Andrew Hamilton (lawyer)

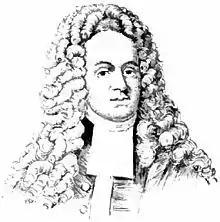
An 1892 illustration from "Appletons' Cyclopædia of American Biography"

By 1712, at age 36, Hamilton established a reputation in Chestertown, Maryland, with a lucrative law practice. That year, he traveled to London to gain prestige in his profession. On January 27, 1712, he joined Gray's Inn, one of London's four societies for barristers. Two weeks later on February 10, he was called before the English Bar. At the end of the year, during the winter of 1712/13, William Penn hired Hamilton in a "replevin" case against Berkeley Codd. Codd disputed some of Penn's rights under his grant from the Duke of York, who would later become King James II. This started the long and friendly relationship between Hamilton and the Penn family.